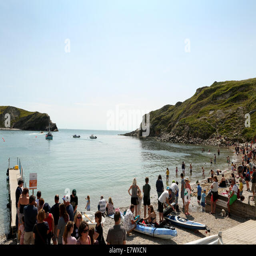
cove is a cove near the village